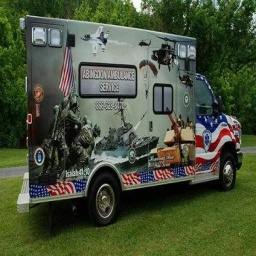
Label: ambulance